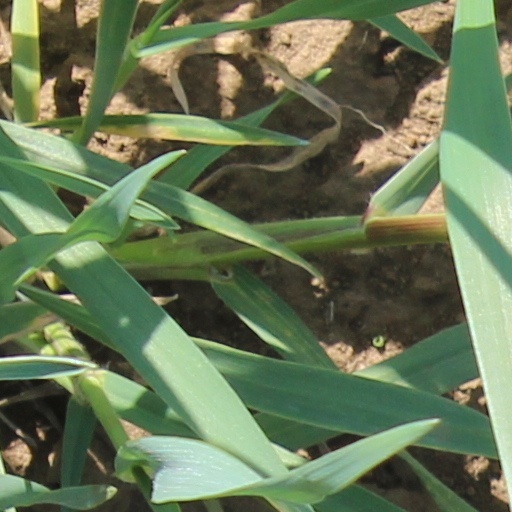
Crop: wheat